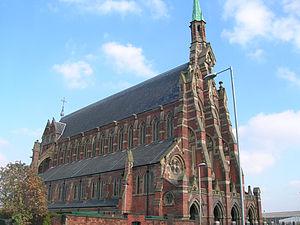
Cet article recense les sites concernés par l'observatoire mondial des monuments en 2000.
Cet article recense les sites concernés par l'observatoire mondial des monuments en 1998.
Les meurtres de la lande sont une affaire criminelle britannique des années 1960. De juillet 1963 à octobre 1965, Ian Brady et Myra Hindley assassinent cinq enfants et adolescents âgés de 10 à 17 ans. En octobre 1965, la police découvre un corps dans la maison du couple, mais n'arrête que Brady. Quelques jours plus tard, la police arrête Hindley pour complicité. Le même mois, deux enfants sont trouvés dans des tombes creusées dans Saddleworth Moor, une lande au nord de l'Angleterre. En mai 1966, Brady est condamné à l'emprisonnement à perpétuité pour trois meurtres ; Hindley est condamnée à la même peine, mais pour deux meurtres.